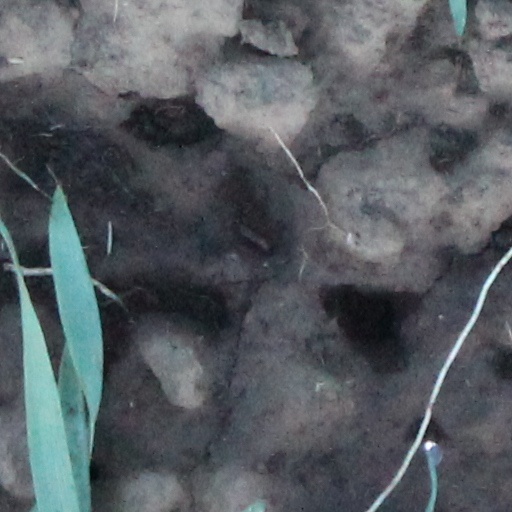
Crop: wheat